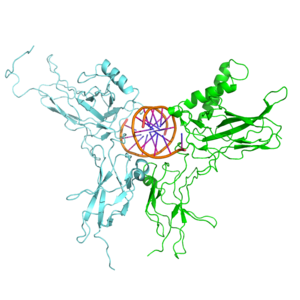
NF-κB pour nuclear factor-kappa B est une protéine de la super-famille des facteurs de transcription impliquée dans la réponse immunitaire et la réponse au stress cellulaire. Cette dernière est associée aux facteurs anti-apoptotiques. En effet son activation par la libération de sa protéine inhibitrice déclenche la transcription de gènes anti-apoptotiques dans le noyau. Elle effectue donc un rétrocontrôle négatif de l'apoptose. C'est un sujet de recherche actuellement très étudié dans la mesure où plusieurs centaines de modulateurs de NF-κB sont connus et plus d'un millier de gènes cibles de ce facteur de transcription ont été identifiés.